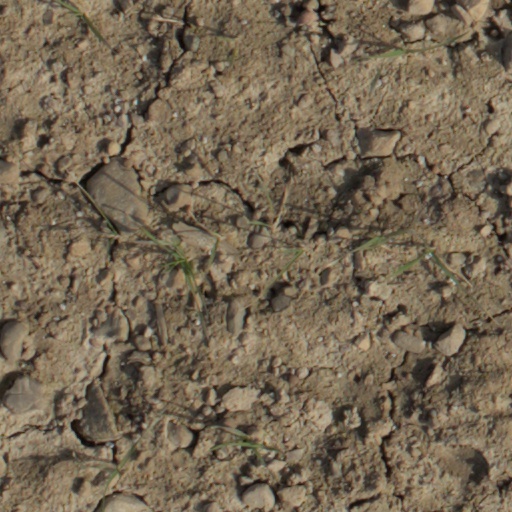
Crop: wheat